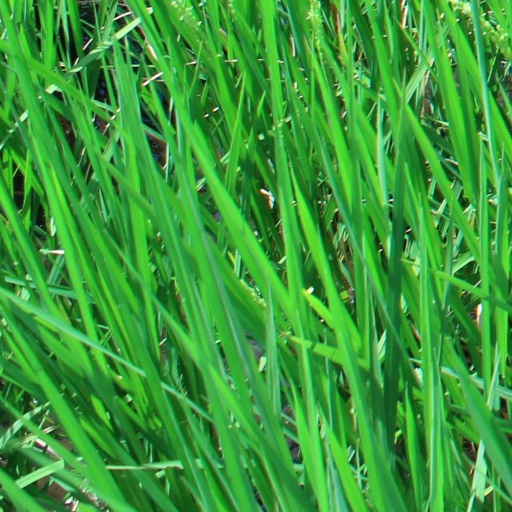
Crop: rice